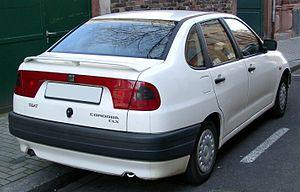
La Seat Córdoba est une automobile de la catégorie des compactes, produite par le constructeur SEAT à partir de 1993 pour la première génération, et début 2002 pour sa remplaçante.